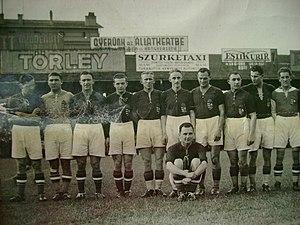
Ferenc Sas, appelé aussi Ferenc Sohn était un joueur international de football juif hongrois, qui jouait au poste de milieu offensif.
L'équipe de Hongrie de football est l'équipe nationale qui représente la Hongrie lors des compétitions internationales masculines de football, sous l'égide de la Fédération hongroise de football. Elle consiste en une sélection des meilleurs joueurs hongrois.